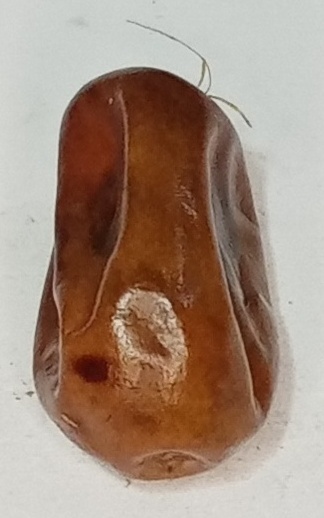
Variety: fasli-toto
Size: medium
Grade: grade-1